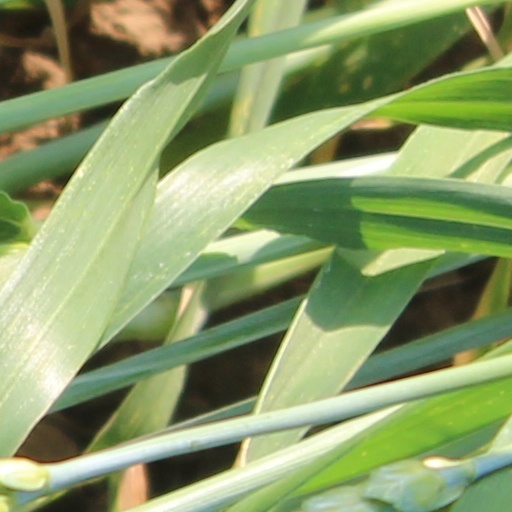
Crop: wheat